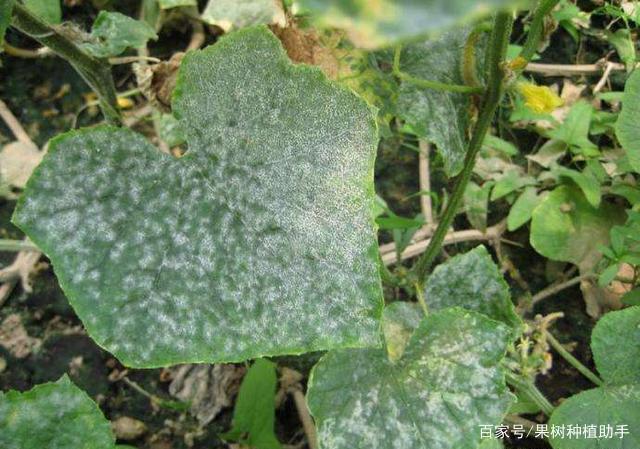
Plant: Cucumber
Disease: cucumber powdery mildew